Gutenberg–Richter law

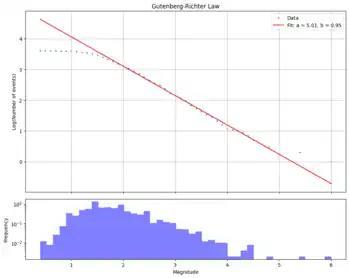
Gutenberg–Richter law fitted to the aftershocks of the August 2016 Central Italy earthquake, during the Aug 22 – Sep 1 period. Notice that the linear fit fails at the upper and lower end, due to lack of registered events. Since the recording period is only 10 days, events of magnitude greater than 6 has not yet appeared. Since the recording devices are unable to detect earthquake events near or below the background noise level, most of the events with magnitude lower than 1.5 are not detected.

In seismology, the Gutenberg–Richter law (GR law) expresses the relationship between the magnitude and total number of earthquakes in any given region and time period of "at least" that magnitude.